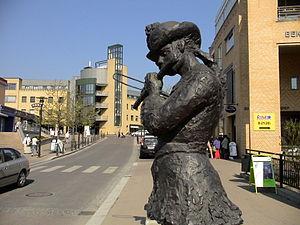
Bekkestua est une localité du comté d'Akershus, en Norvège.